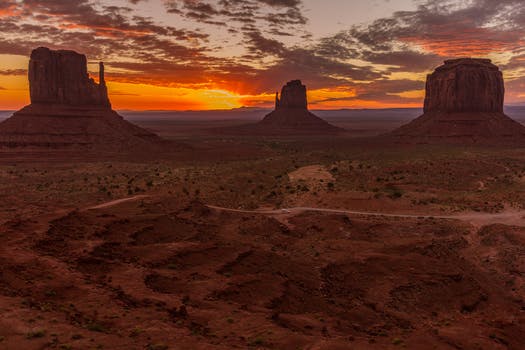
Label: No Watermark